Divisional Cavalry Regiment (New Zealand)

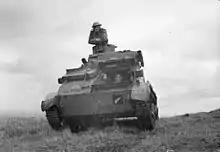
C Squadron tank during exercises in England

In July 1940, the 2nd New Zealand Division was sent to Mersa Matruh. The cavalry regiment, camped at Garawla, dug the outer anti-tank ditch along the Wadi Naghamish (later known as the Kiwi Canal). That month, volunteers from the regiment joined the Long Range Desert Patrol, and the regiment's base came under air attack. In the pre-dawn darkness of 15 July, Italian bombers attempting to bomb the NAAFI dump were driven off by anti-aircraft fire from the regiment. During the night of 18 July, regimental anti-aircraft guns mistakenly fired on a damaged Bristol Blenheim. The regiment received orders to move to Baggush and build fortifications, completing the move on 1 September; the following day, it began constructing defences at Maaten Baggush. After finishing the task within a week, it was transferred to the rear area at El Daba. The regiment defended No. 2 sector of the Baggush Box. After Operation Compass, the Allied offensive against Italian positions in Egypt and Libya, began on 9 December, several Italian Fiat M11/39 tanks were left behind at Nibeiwa. The regiment was ordered to salvage the tanks and on 15 December, Lieutenant H. A. Robinson led a party of 25 other ranks to Nibeiwa for the task. Div Cav received Marmon-Herrington Armoured Cars, replacing its obsolete Light Tanks Mk II and Mk III, and was transferred to Helwan in January 1941. The mortally ill Pierce was replaced by Lieutenant Colonel Hugh Carruth on 22 February and C Squadron joined the regiment at Helwan on 5 March.